Fra Angelico

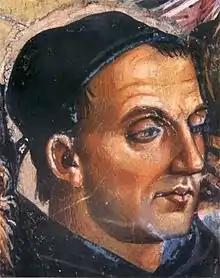
Posthumous portrait from "The Preaching of the Antichrist" by Luca Signorelli ( 1501) in Orvieto Cathedral, Italy

Fra Angelico, O.P. (born Guido di Pietro; 18 February 1455) was a Dominican friar and Italian Renaissance painter of the Early Renaissance, described by Giorgio Vasari in his "Lives of the Artists" as having "a rare and perfect talent". He earned his reputation primarily for the series of frescoes he made for his own friary, San Marco, in Florence, then worked in Rome and other cities. All his known work is of religious subjects.